Persib Bandung

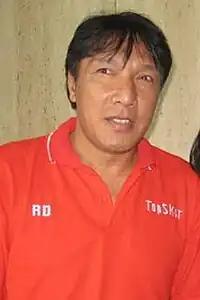
Robby Darwis, one of Persib's legends and former centre-back.

In the Perserikatan era, when Indonesian football clubs were amateur outfits funded by local governments, Persib won their second national title in 1961 and competed in that year's Aga Khan Gold Cup. The club's next significant achievement was as runner-up in the 1966 season. Persib's success declined in the 1970s culminating with their relegation to the First Division in the 1978–79 season. In response, the club hired Polish coach Marek Janota to lead the youth squad and Risnandar Soendoro to manage the senior team. Under their guidance, Persib earned a promotion to the Premier Division, with players including Robby Darwis, Adeng Hudaya, Adjat Sudrajat and Suryamin. The team finished as runners-up in the 1982–83 and 1984–85 seasons.